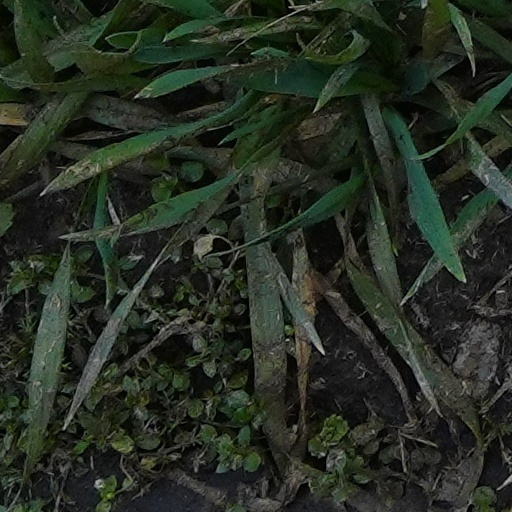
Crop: wheat